Music of the Heart

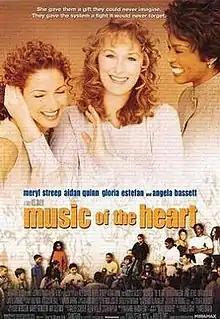
Theatrical release poster

Music of the Heart is a 1999 American biographical musical drama film directed by Wes Craven and written by Pamela Gray, based on the 1995 documentary "Small Wonders". A dramatization of the true story of Roberta Guaspari, portrayed by Meryl Streep, who co-founded the Opus 118 Harlem School of Music and fought for music education funding in New York City public schools, the film also stars Aidan Quinn, Angela Bassett, Gloria Estefan in her film debut, Jane Leeves, Kieran Culkin and Jay O. Sanders. It was Craven's sole mainstream cinematic film not in the horror or thriller genre, and also his only film to receive Oscar nominations.